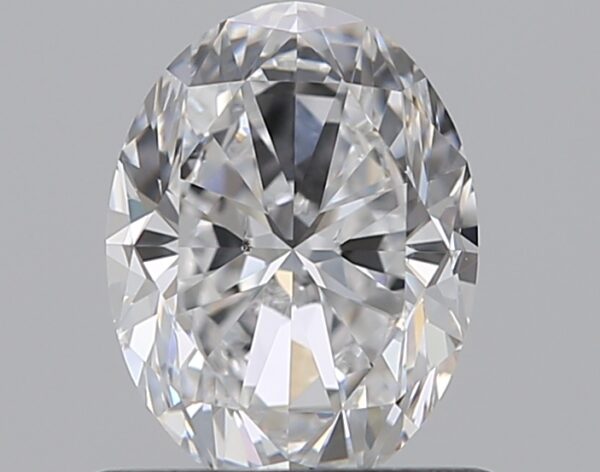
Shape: oval
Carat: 0.72
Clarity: SI1
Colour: D
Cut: VG
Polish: EX
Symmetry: EX
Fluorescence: F
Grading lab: GIA
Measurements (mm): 6.55 x 4.92 x 3.24